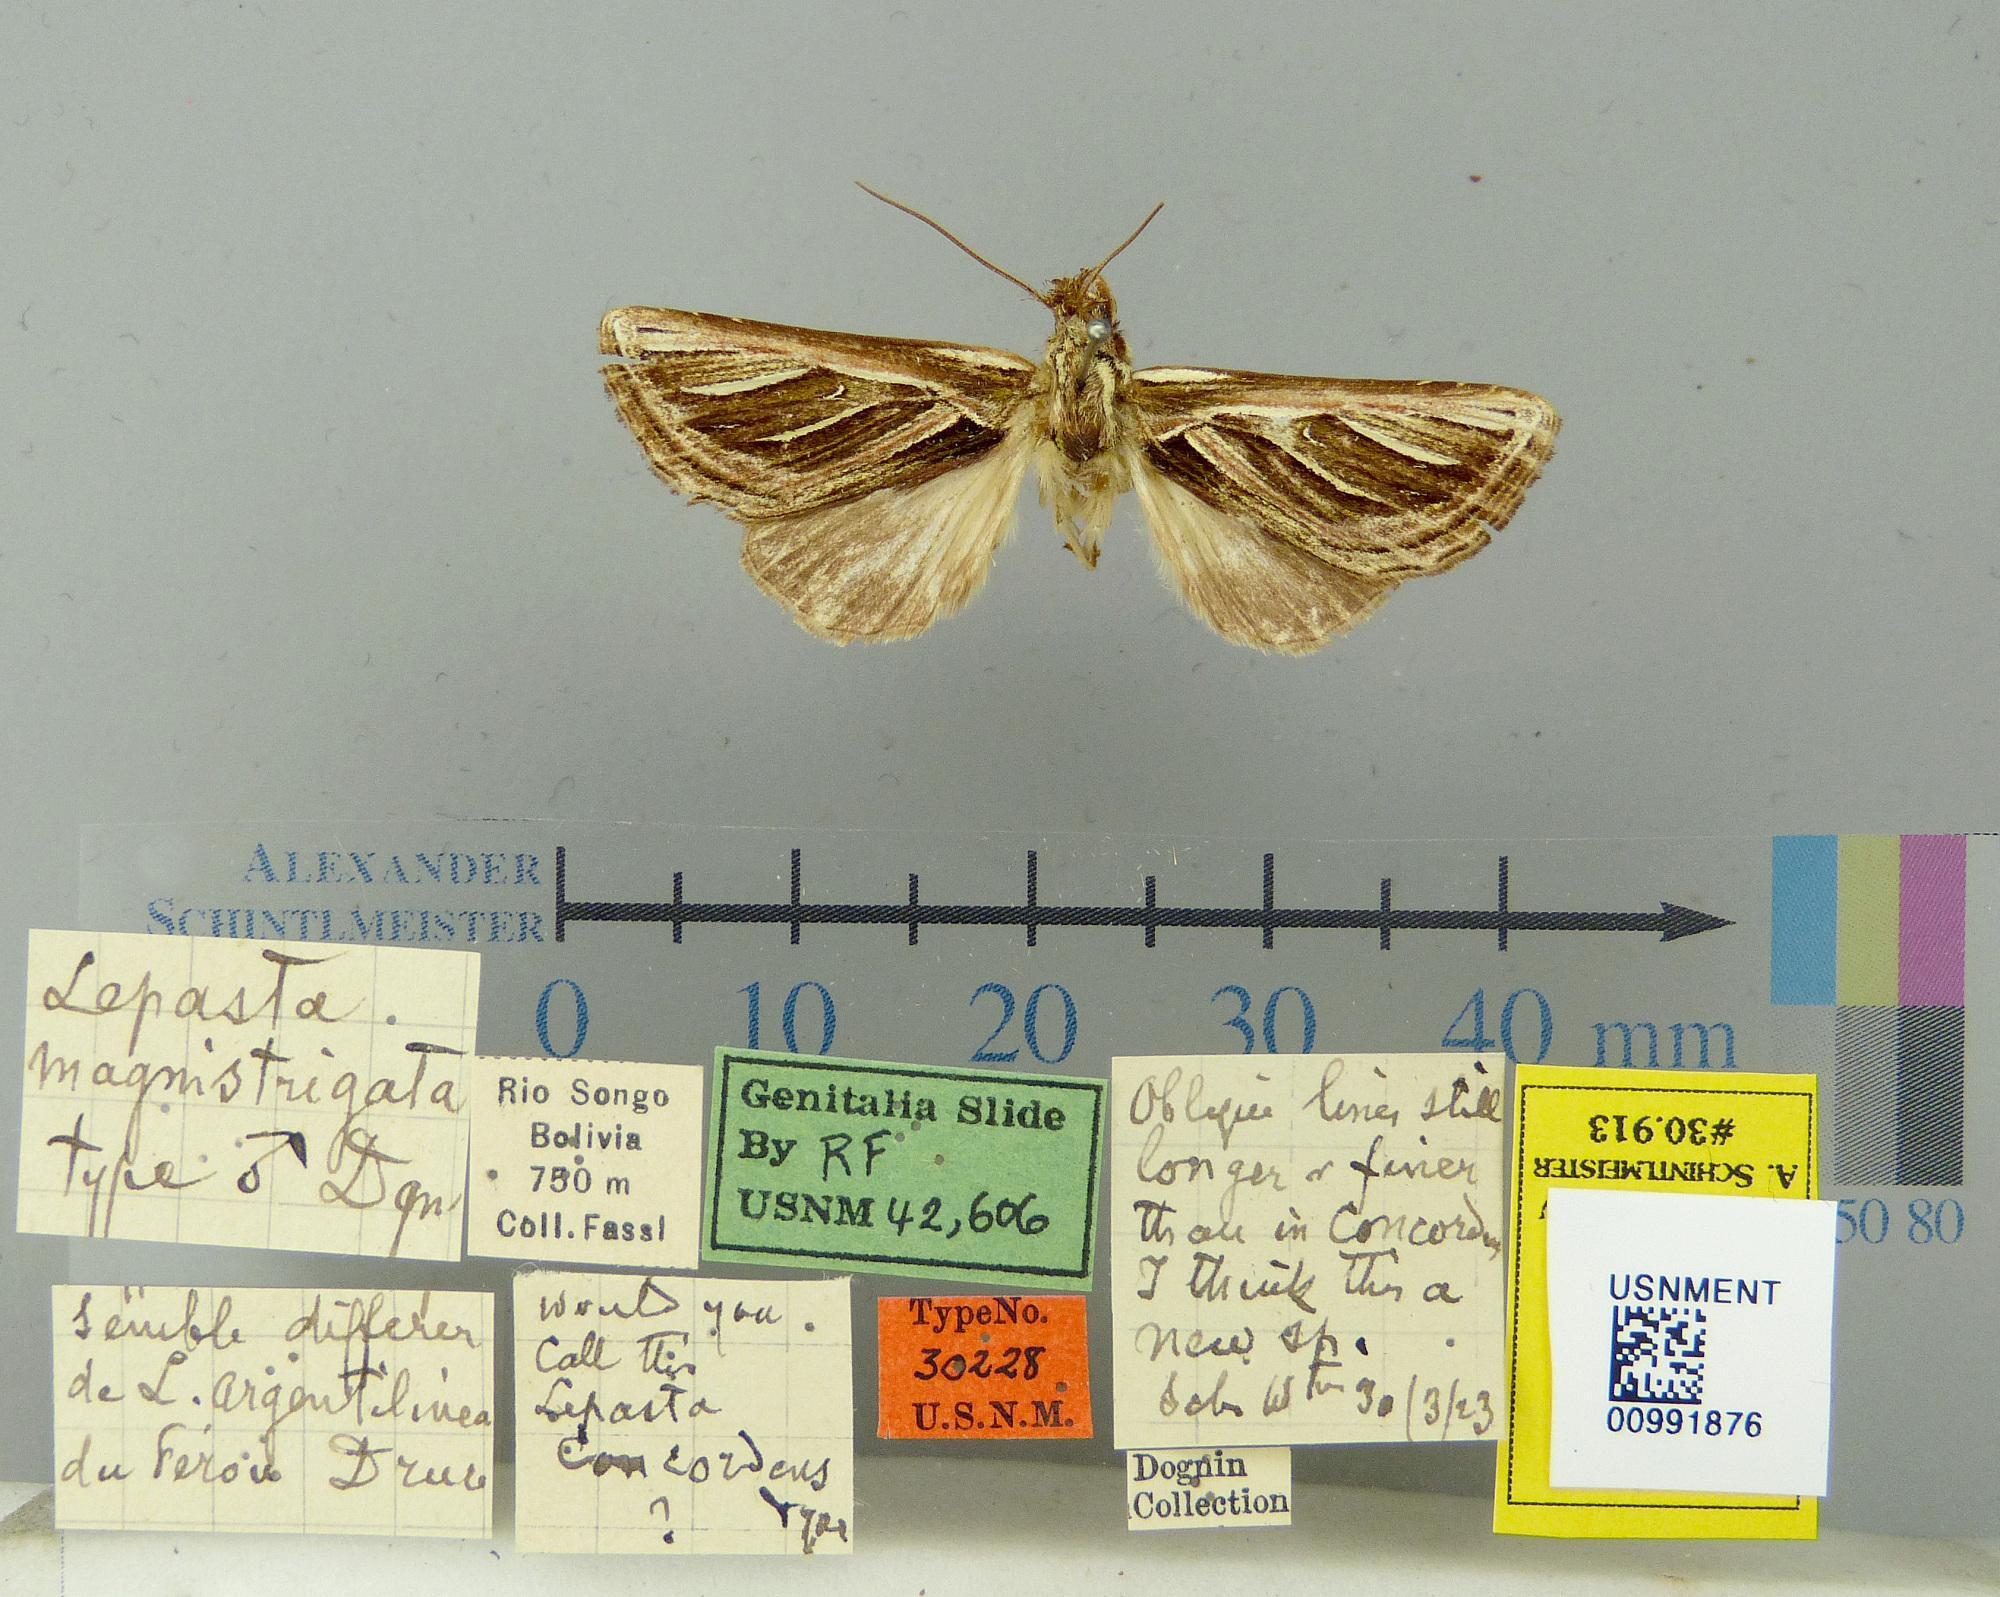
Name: Lepasta magnistriata
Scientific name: Lepasta magnistriata Dognin, 1923
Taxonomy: Animalia, Arthropoda, Insecta, Lepidoptera, Notodontidae
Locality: Rio Songo; Bolivia 750m, Unknown, Bolivia
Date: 3 Oct 1923